Islam in the United Kingdom

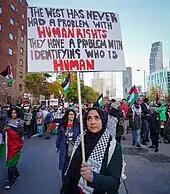
Protest against Israel's bombing of the Gaza Strip in London on 11 November 2023

The Turkish community have established several mosques in the country. The first was Shacklewell Lane Mosque, established by the Turkish Cypriot community in 1977. There are numerous other Turkish mosques in London, mainly in Hackney, including the Aziziye Mosque and Suleymaniye Mosque. Notable Turkish mosques outside London include Selimiye Mosque in Manchester, Hamidiye Mosque in Leicester, and Osmaniye Mosque in Stoke-on-Trent.